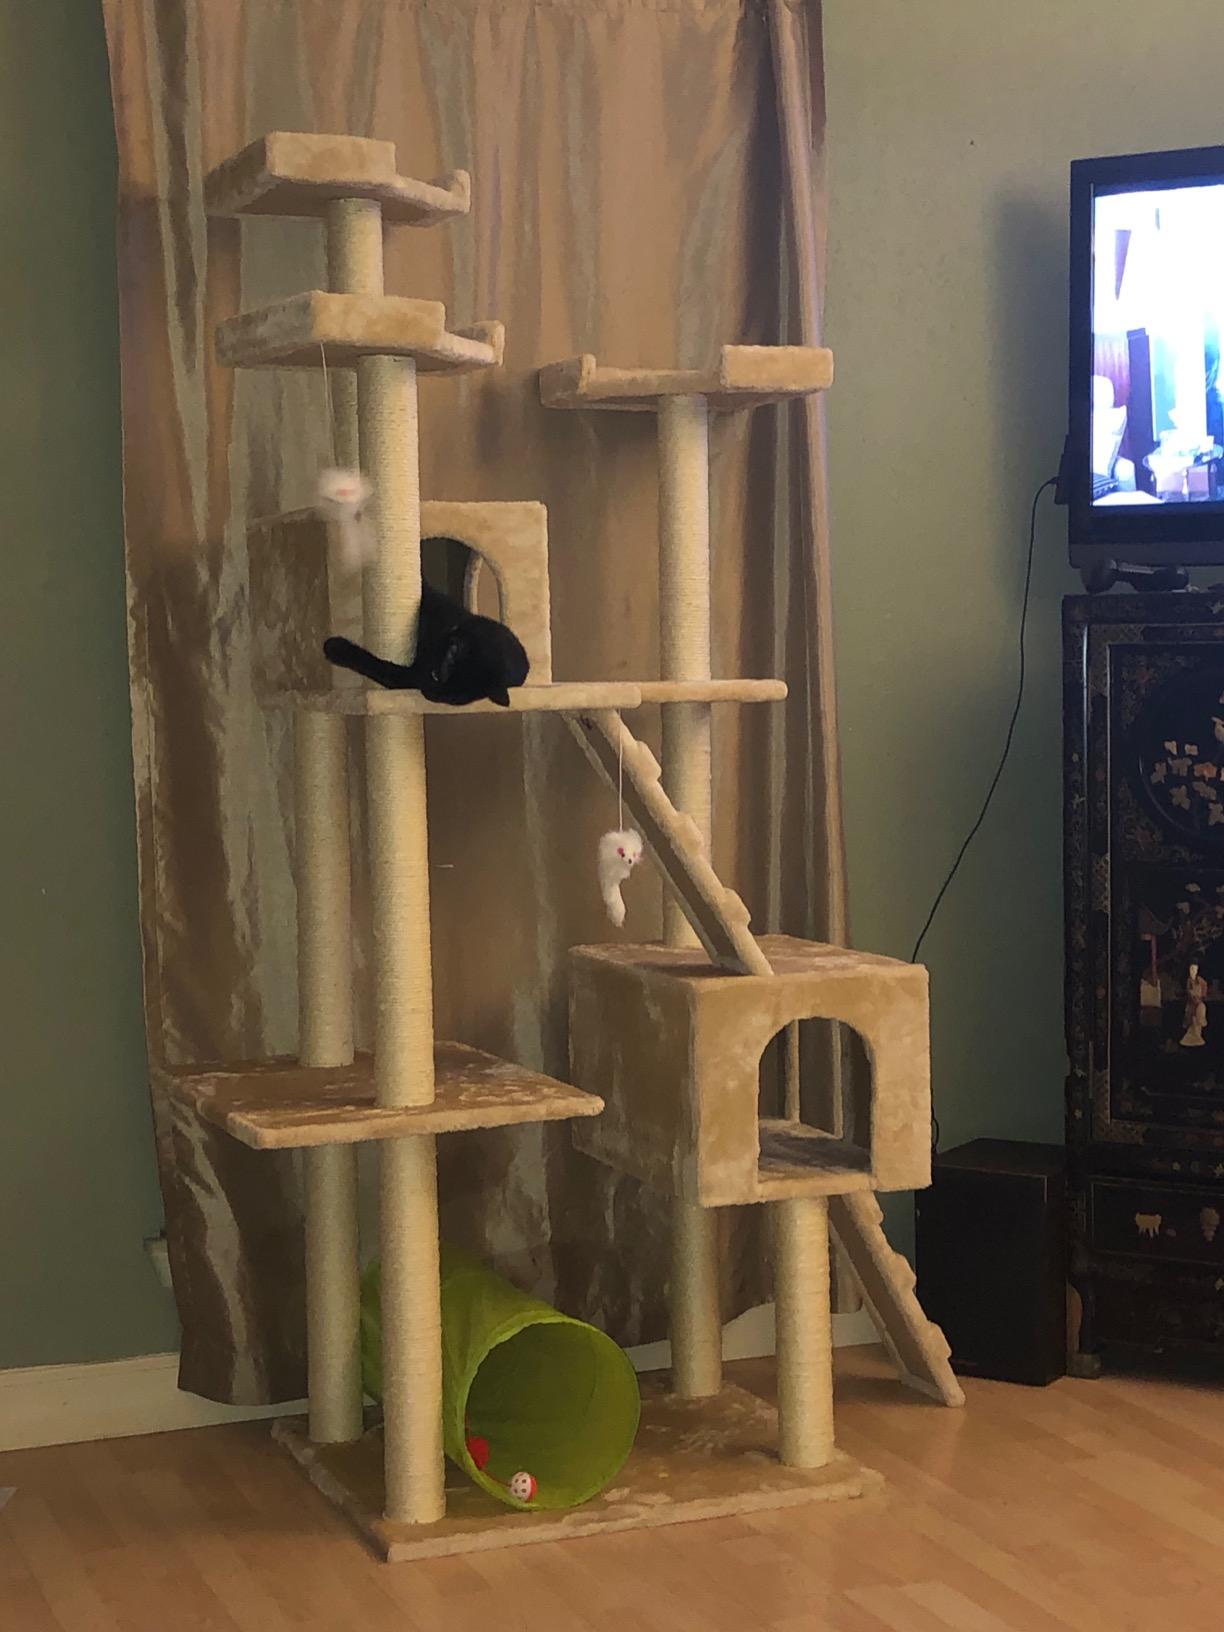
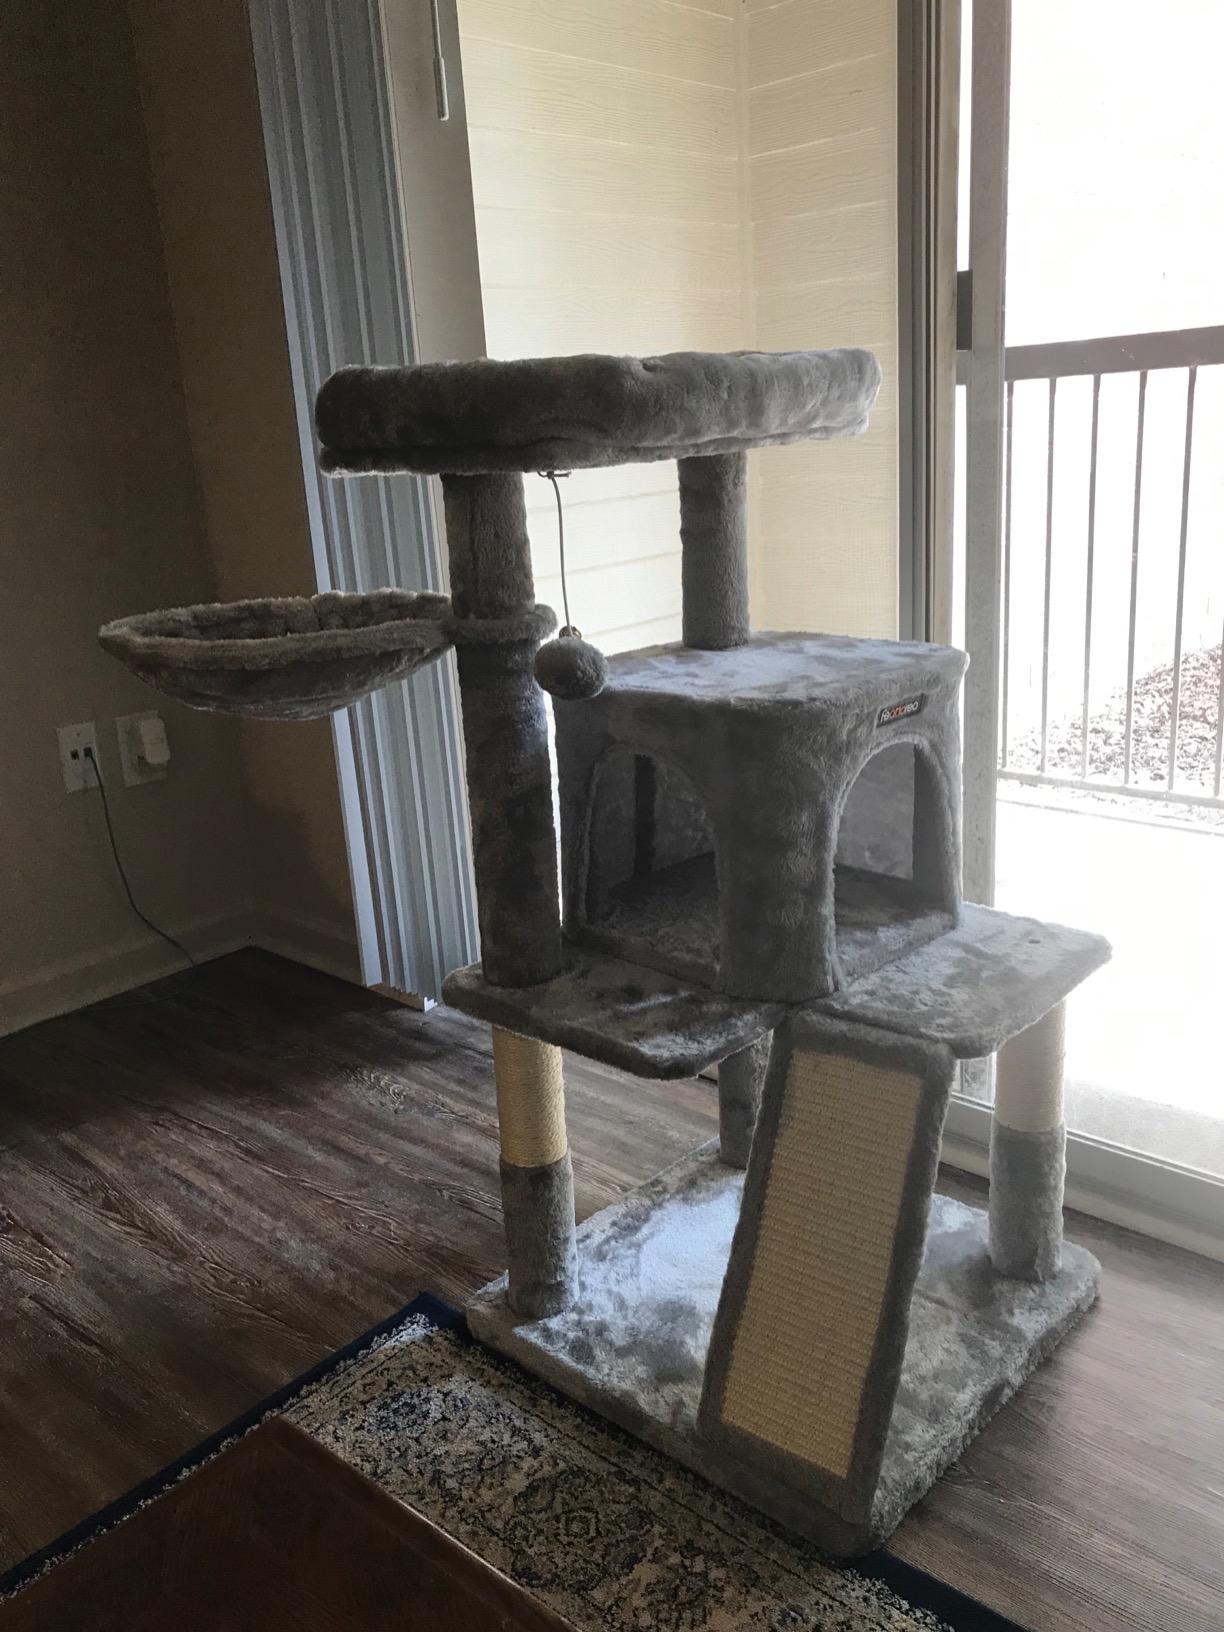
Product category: items_cat tree
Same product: no